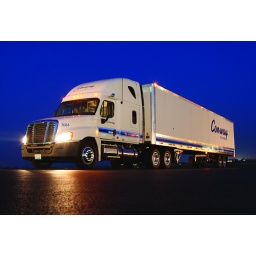
Freightliner Cascadia in a clear blue night sky.